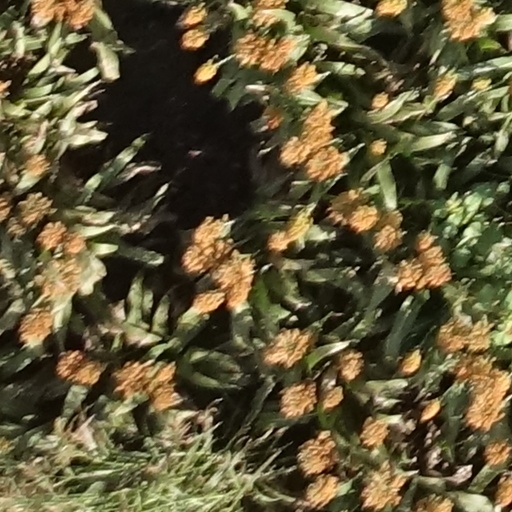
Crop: sorghum